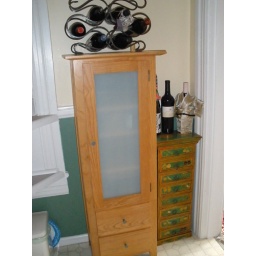
Kitchen 4: pine cabinet and small drawer unit, wines. NOTE: also have approx 3 cases of wine in storage.